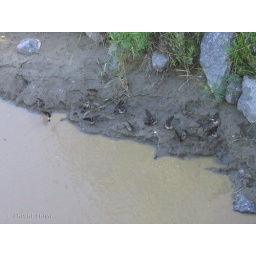
I think.  They kept flying out from under the bridge and rooting around in the mud, then flying back under the bridge again.